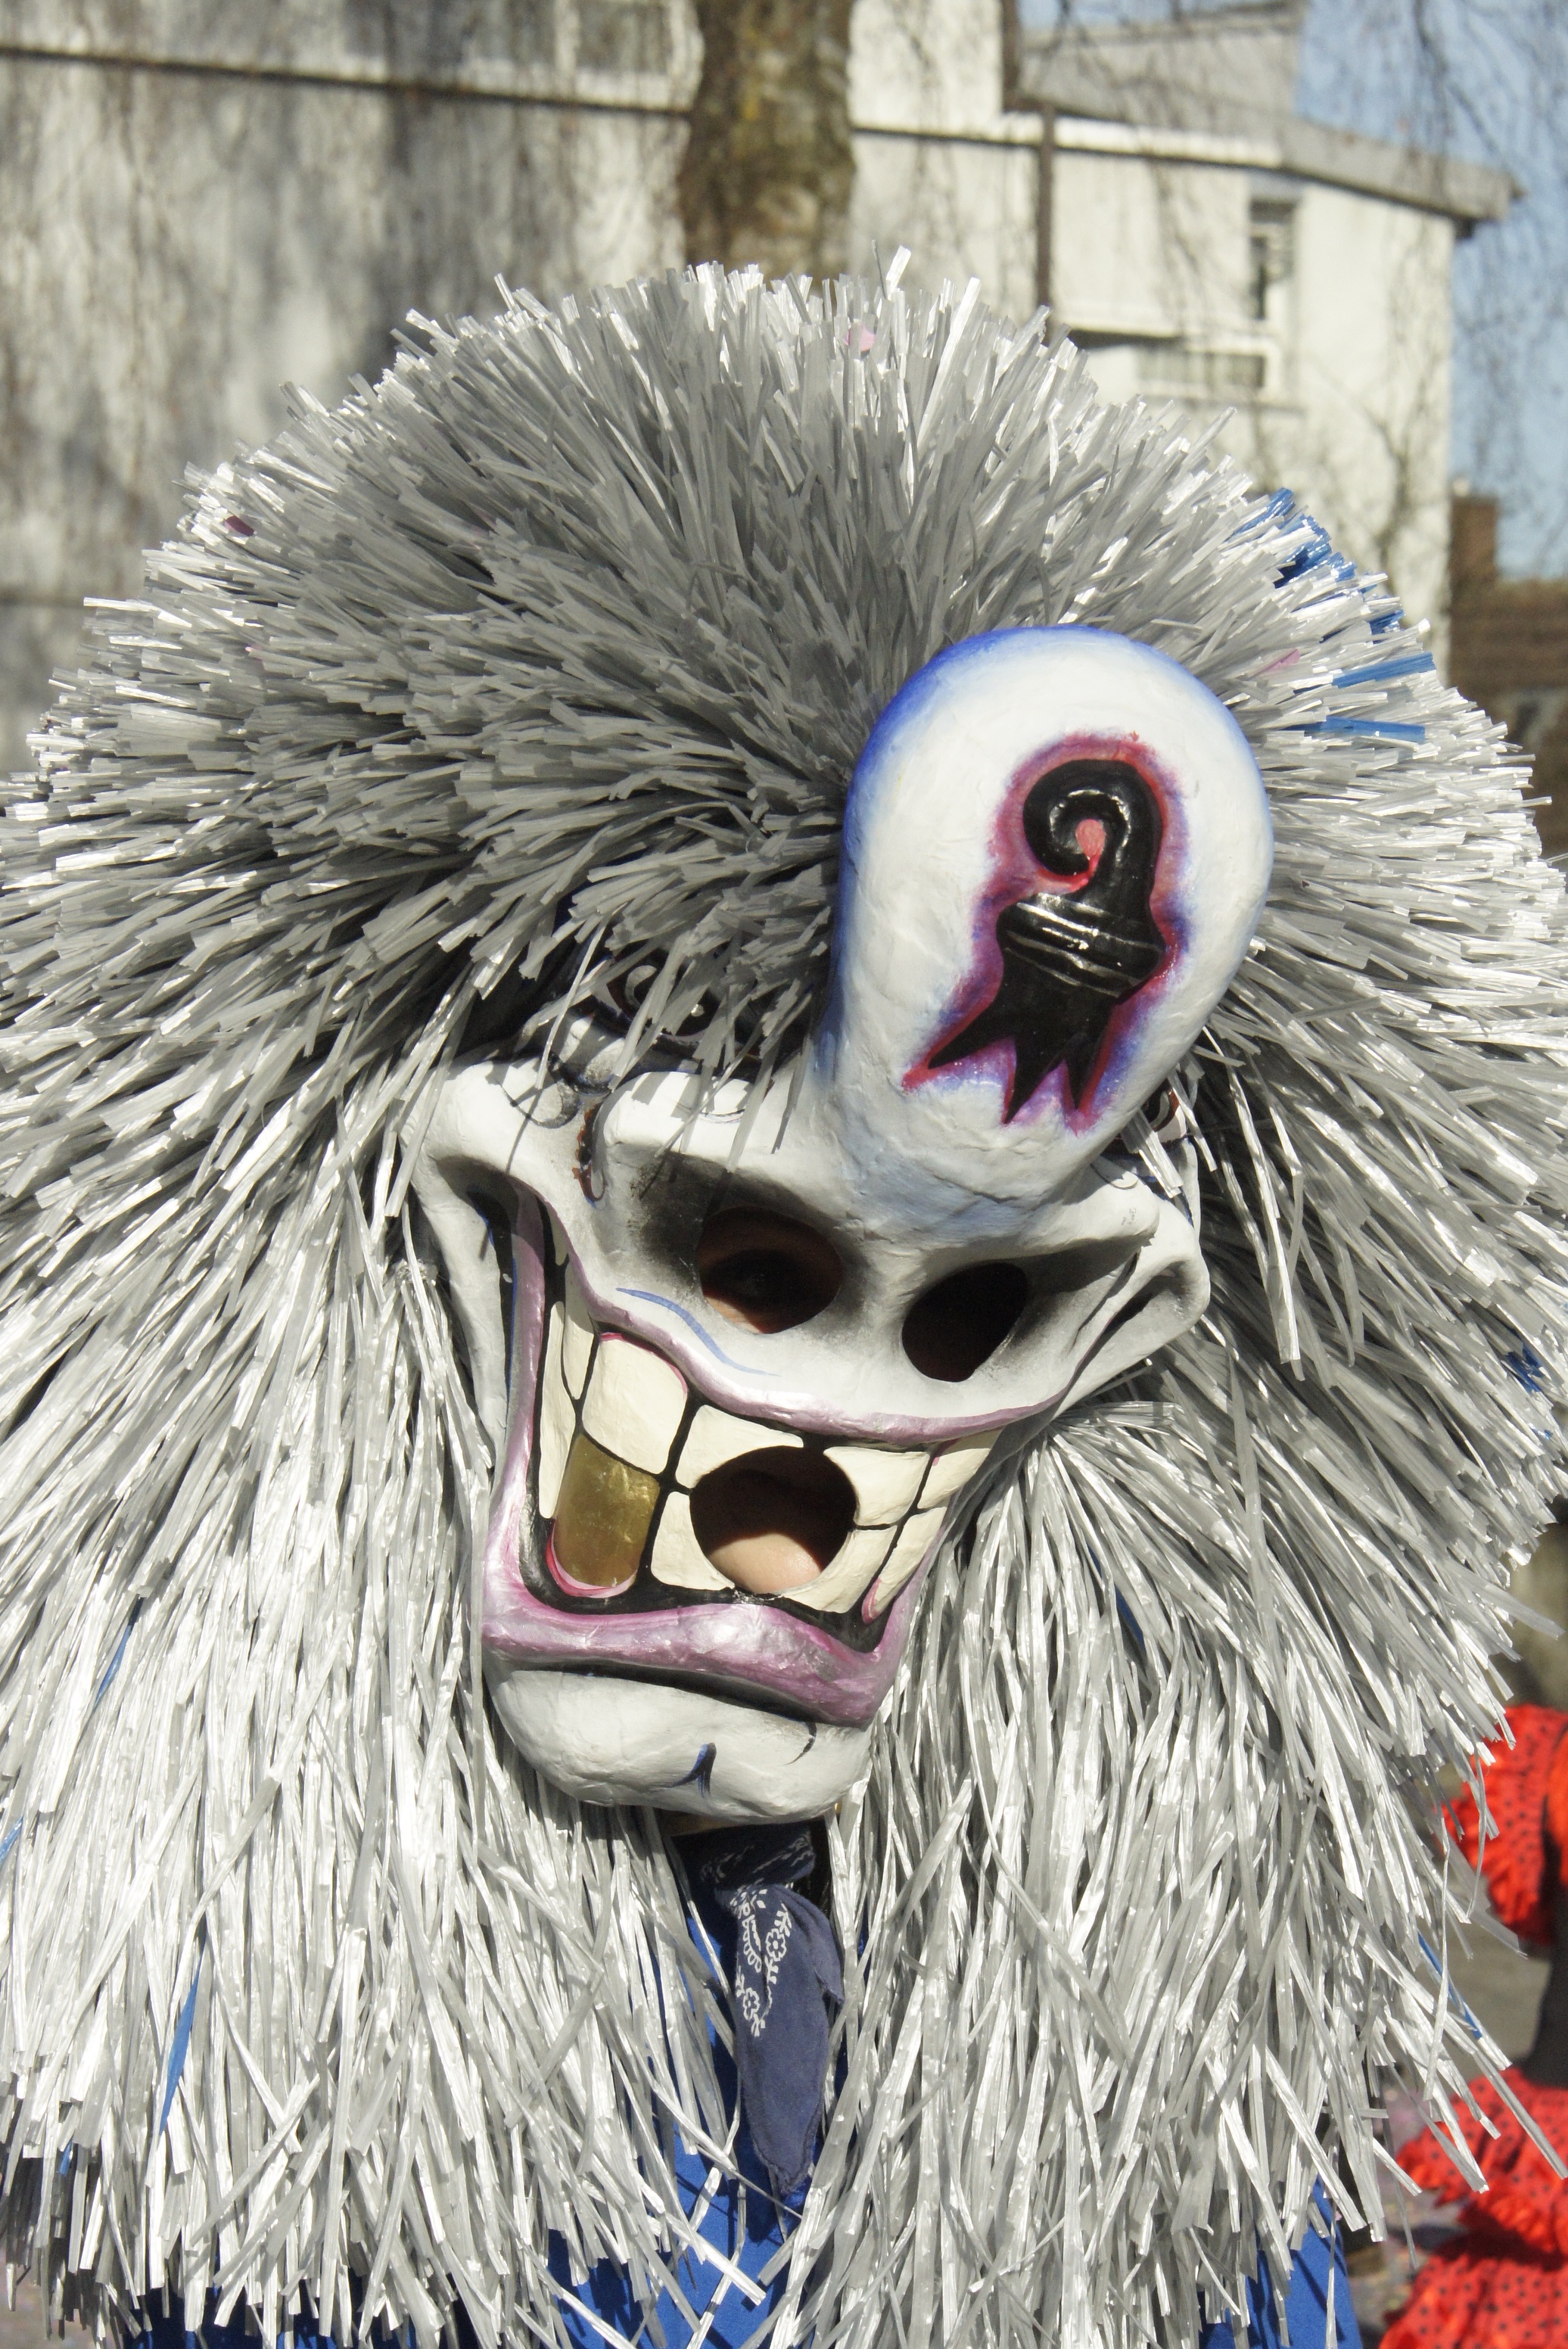
fur, carnival, headgear, festival, mask, snout, figure, move, custom, basel, masque, larvae, waggis